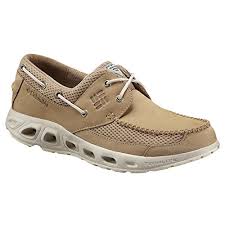
Label: Boat